Kenny Clare

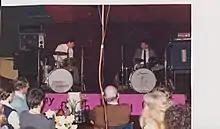
Jazz drummer Jimmy French (left) with Kenny Clare (right), (Penmare Hotel, Hayle, Cornwall, England, 16 April 1984)

Kenneth Cloudsley Clare (8 June 1929 – 11 January 1985) was a British jazz drummer.